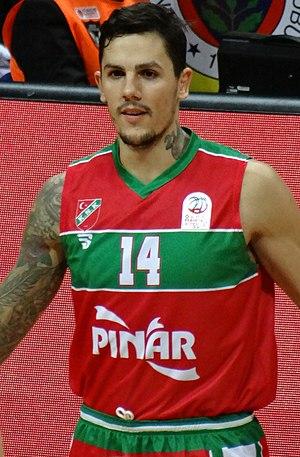
İlkan Karaman, né le 13 mai 1990, à Istanbul, en Turquie, est un joueur turc de basket-ball. Il évolue aux postes d'ailier fort et de pivot.